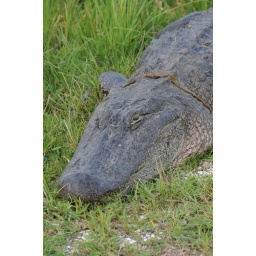
This gator was just sitting along the side of the road in Venice, La.